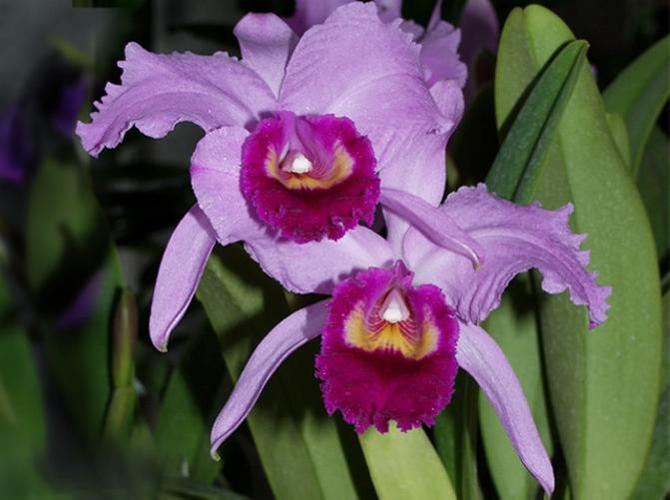
Label: ruby-lipped cattleya